Chinese Indonesians

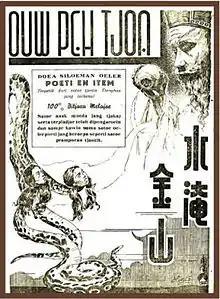
Ouw Peh Tjoa (水淹金山), one of early Chinese folktale-based story which was made and released in the colonial Indonesia, directed by The Teng Chun

Members of the "totok" community are more inclined to be entrepreneurs and adhere to the practice of "guanxi", which is based on the idea that one's existence is influenced by the connection to others, implying the importance of business connections. In the first decade following Indonesian independence their business standing strengthened after being limited to small businesses in the colonial period. By the 1950s virtually all retail stores in Indonesia were owned by ethnic Chinese entrepreneurs, whose businesses ranged from selling groceries to construction material. Discontentment soon grew among indigenous merchants who felt unable to compete with ethnic Chinese businesses. Under pressure from indigenous merchants, the government enacted the Benteng program and Presidential Regulation 10 of 1959, which imposed restrictions on ethnic Chinese importers and rural retailers. Ethnic Chinese businesses persisted, owing to their integration into larger networks throughout Southeast Asia, and their dominance continued despite continuous state and private efforts to encourage the growth of indigenous capital. Indonesian Chinese businesses are part of the larger bamboo network, a network of overseas Chinese businesses operating in the markets of Southeast Asia that share common family and cultural ties.